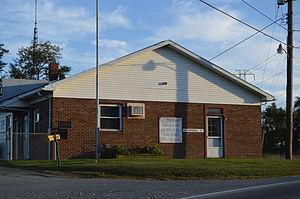
Luzerne Township est un township situé à l'ouest du comté de Fayette, en Pennsylvanie, aux États-Unis. En 2010, il comptait une population de 5 965 habitants.